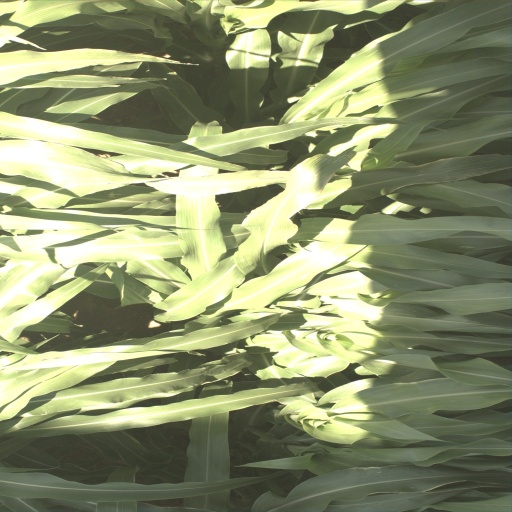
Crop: sorghum